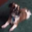
Label: dog